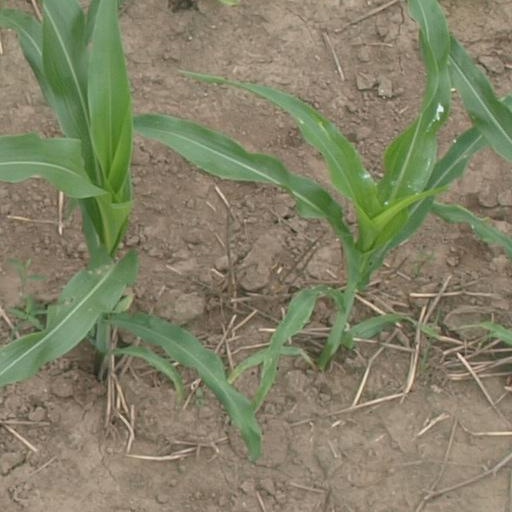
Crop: maize; corn